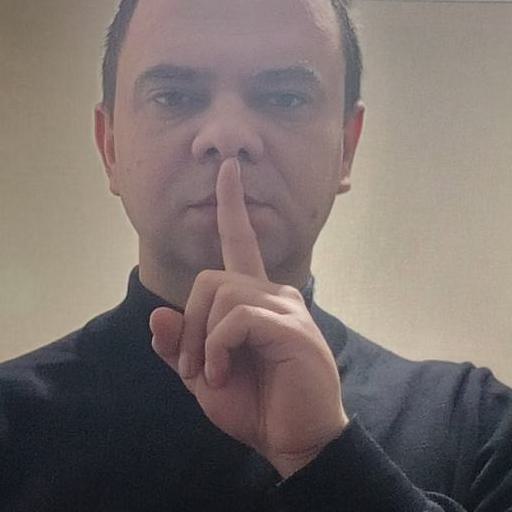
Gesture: mute